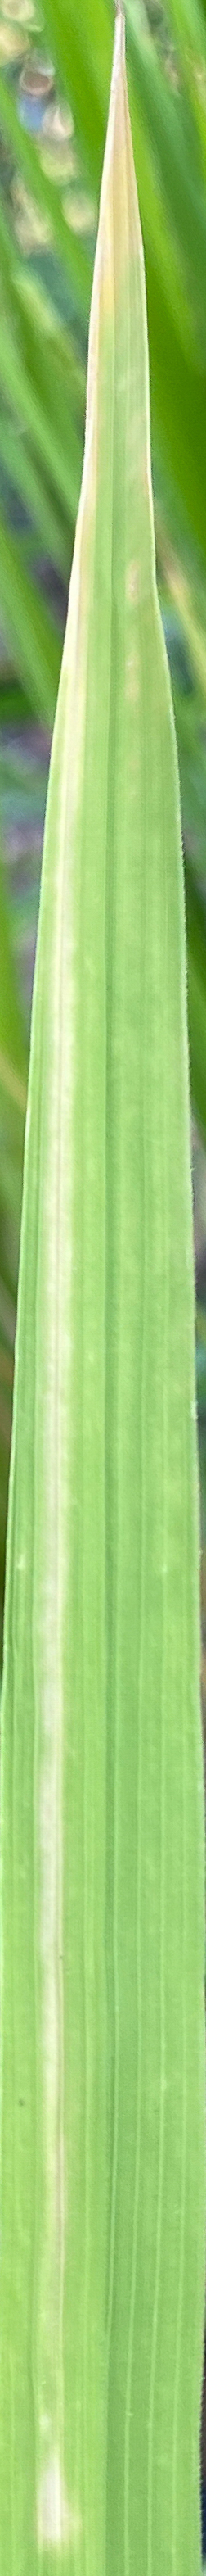
Nhãn: N